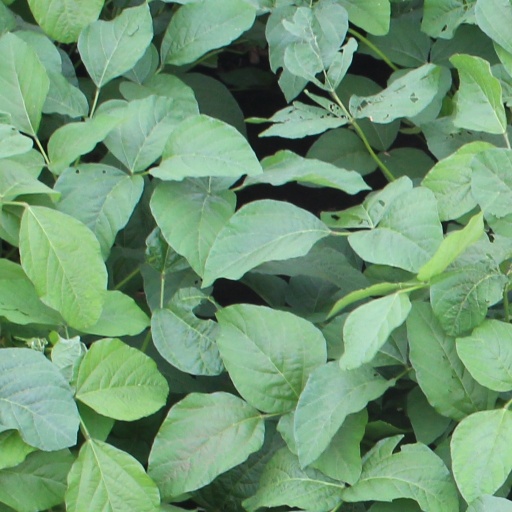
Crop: soybean